Tobgyai Township

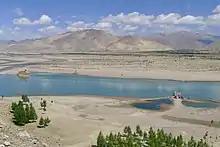
Ferry crossing Yarlung Tsangpo to Tobgyai

Tobgyai is a village and township in the Tibet Autonomous Region of China.